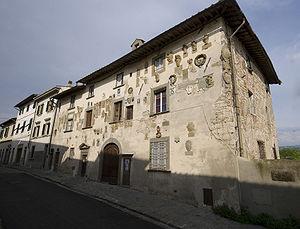
Pietro di Fabrizio Accolti est un homme politique, un scientifique et un peintre italien.